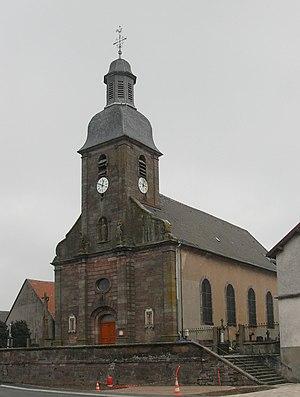
L'église Saint-Martin à Mittelbronn
Mittelbronn est une commune française située dans le département de la Moselle en région Grand Est.